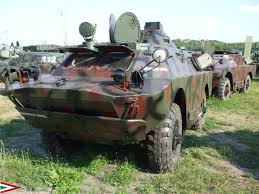
Label: BRDM